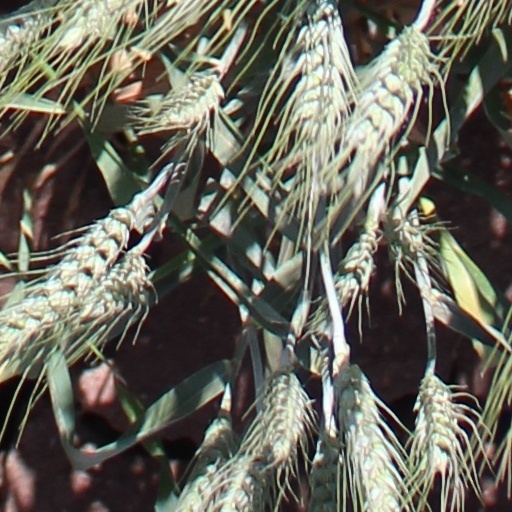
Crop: wheat